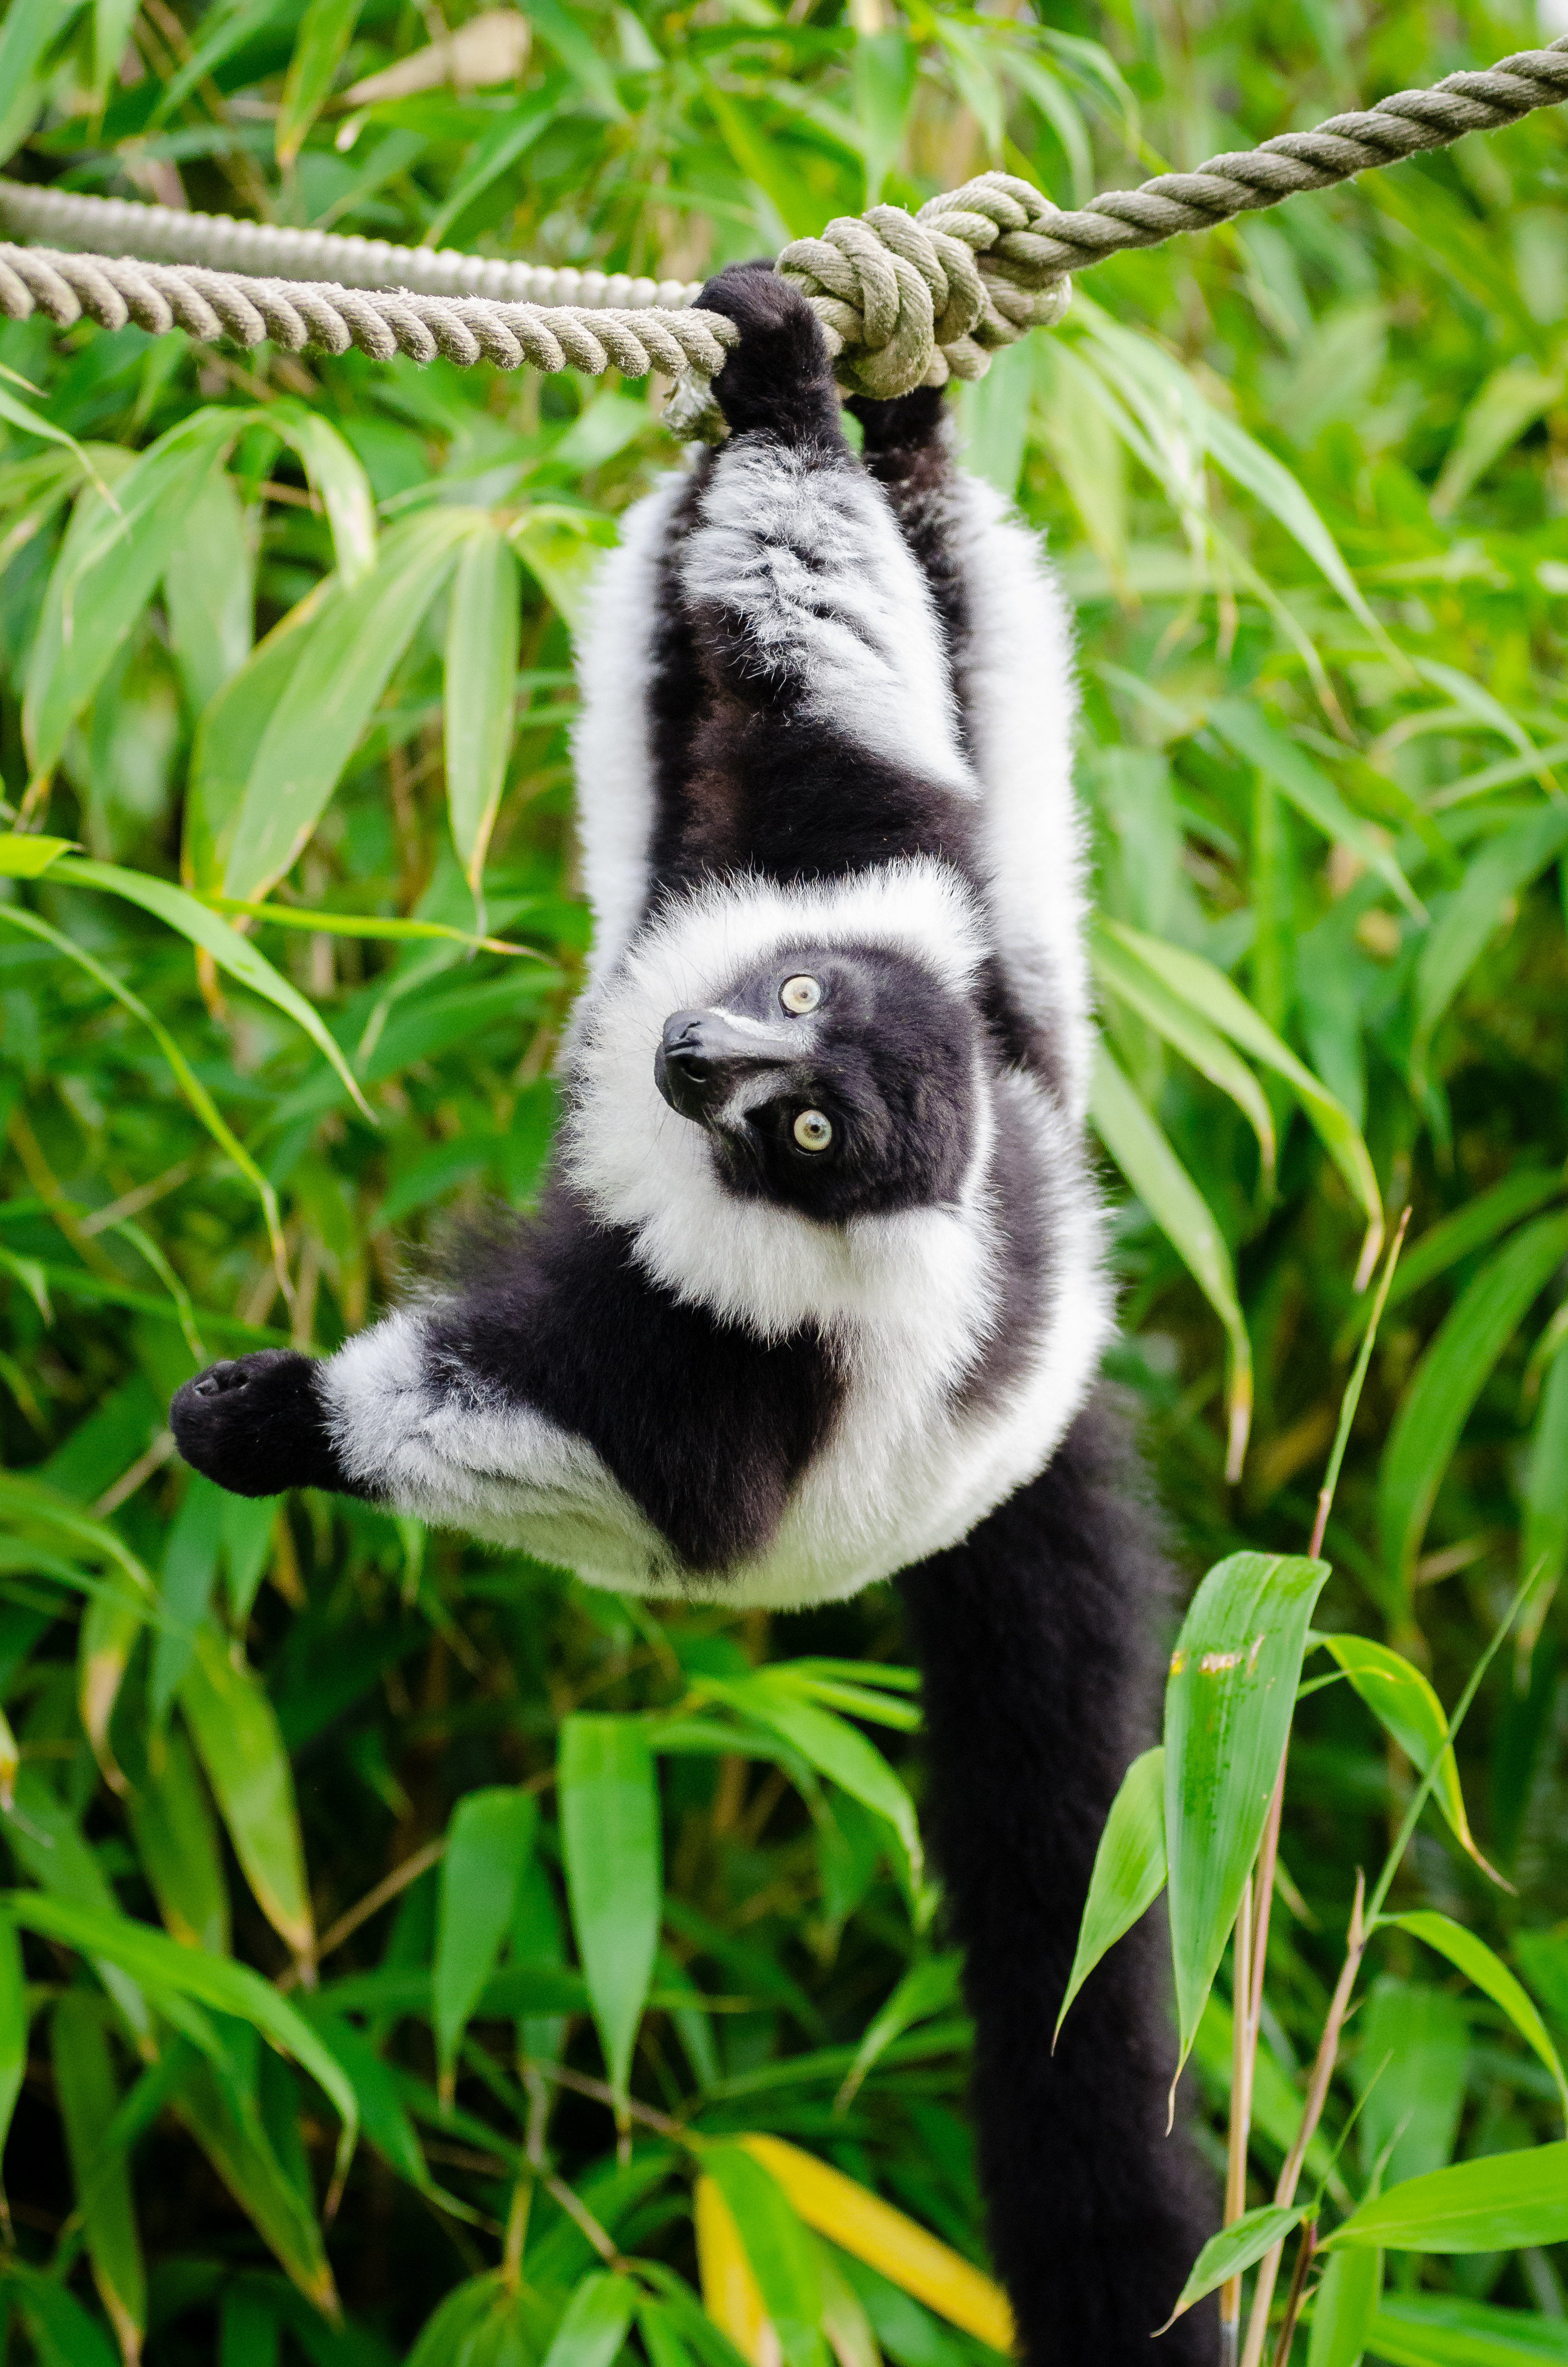
bokeh, white, feet, animal, cute, wildlife, zoo, fur, jungle, foot, mammal, nikon, black, fauna, primate, world, eyes, festival, eye, madagascar, vertebrate, germany, deutschland, schwarz, day, tier, fell, augen, adorable, lemur, niedlich, tierpark, madagaskar, ruffed, weiser, vari, lemuren, auge, fus, fuse, gr n, new world monkey, indri